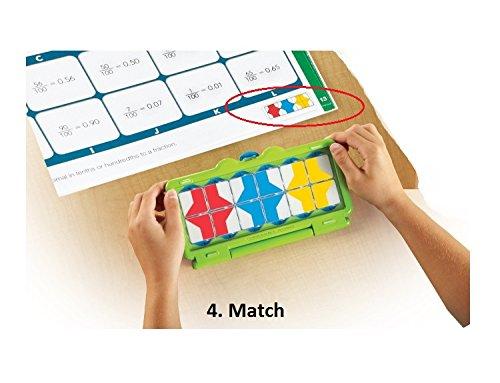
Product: hand2mind VersaTiles Math Practice Take Along Set (Grade 1), Allow Kids to Learn, Practice & Self-Check Essential Math Skills at Home, Independent Activities for Kids
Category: Toys & Games | Learning & Education | Counting & Math Toys
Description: What we love about Versatile is that it is versatile The take-along math practice set not only engages your kid in independent practice but also provides enrichment.
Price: $33.23
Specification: Product Dimensions:         12 x 9 x 1.1 inches ; 1.1 pounds    |Shipping Weight: 1.1 pounds (View shipping rates and policies)|ASIN: B01DTIFMSO|Item model number: 85411|    #541    in Counting & Math Toys